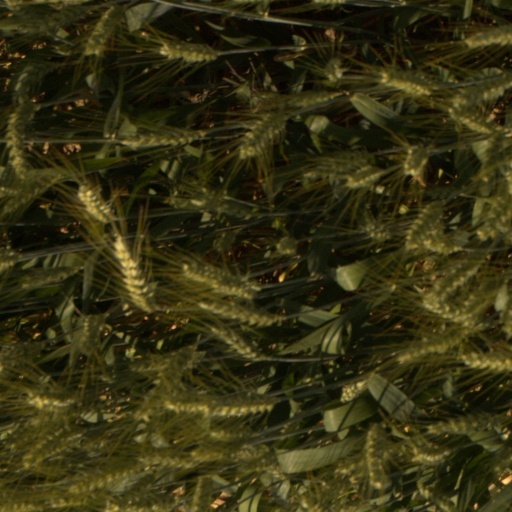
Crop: wheat